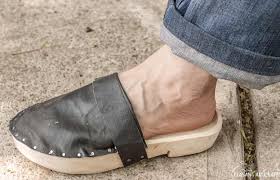
Label: Clog